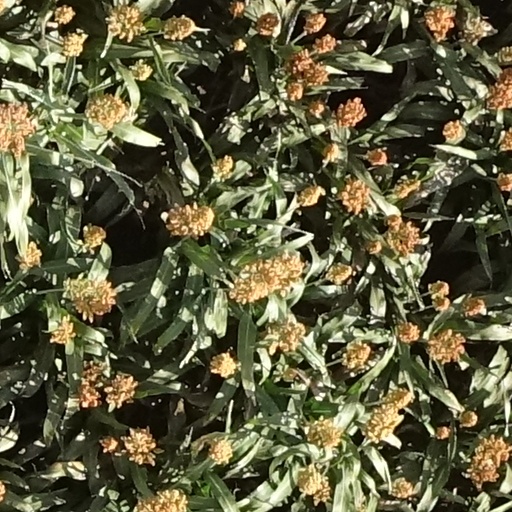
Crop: sorghum